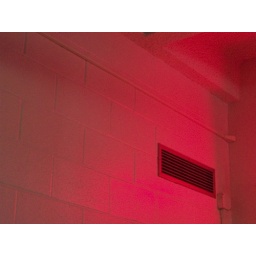
in the art building computer lab